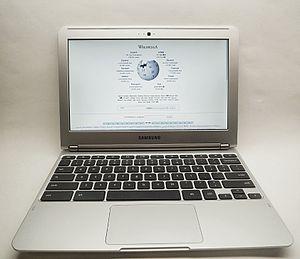
"Le Chromebook est le nom donné par Google aux ordinateurs portables fonctionnant sous le système d'exploitation Chrome OS. Ces appareils sont destinés principalement à exécuter différentes tâches avec pour interface le navigateur web Google Chrome. La plupart des applications et de leurs données résident dans le ""cloud"" plutôt que sur l'appareil lui-même. Pour cette raison, les Chromebooks sont généralement proposés avec un espace de stockage local bien plus petit que les ordinateurs portables habituels. Leur puissance de calcul est elle aussi généralement inférieure, ce qui n'empêche pas d'en faire des appareils suffisamment performants pour un grand nombre de tâches grâce à leur mémoire flash.